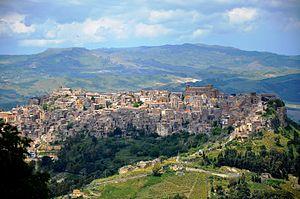
Calascibetta est une commune de la province d'Enna en Sicile en Italie.